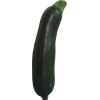
Label: Zucchini dark 1